Justinian I

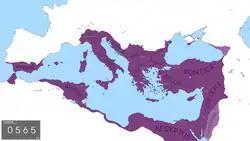
Emperor Justinian reconquered many former territories of the Western Roman Empire, including Italia, Dalmatia, Africa, and southern Hispania.

While military efforts were directed to the East, the situation in Italy took a turn for the worse. Under their respective kings Ildibad and Eraric (both murdered in 541) and especially Totila, the Ostrogoths made quick gains. After a victory at Faenza in 542, they reconquered the major cities of Southern Italy and soon held almost the entire Italian Peninsula. Belisarius was sent back to Italy late in 544 but lacked sufficient troops and supplies. Making no headway, he was relieved of his command in 548. Belisarius succeeded in defeating a Gothic fleet of 200 ships. During this period the city of Rome changed hands three more times, first taken and depopulated by the Ostrogoths in December 546, then reconquered by the Byzantines in 547, and then again by the Goths in January 550. Totila also plundered Sicily and attacked Greek coastlines.